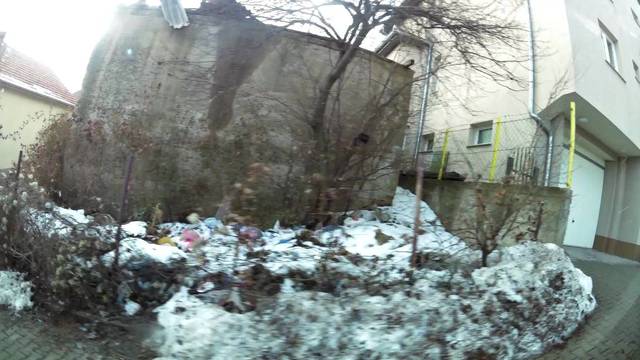
Region: Serbia
Coordinates: 42.671, 21.185